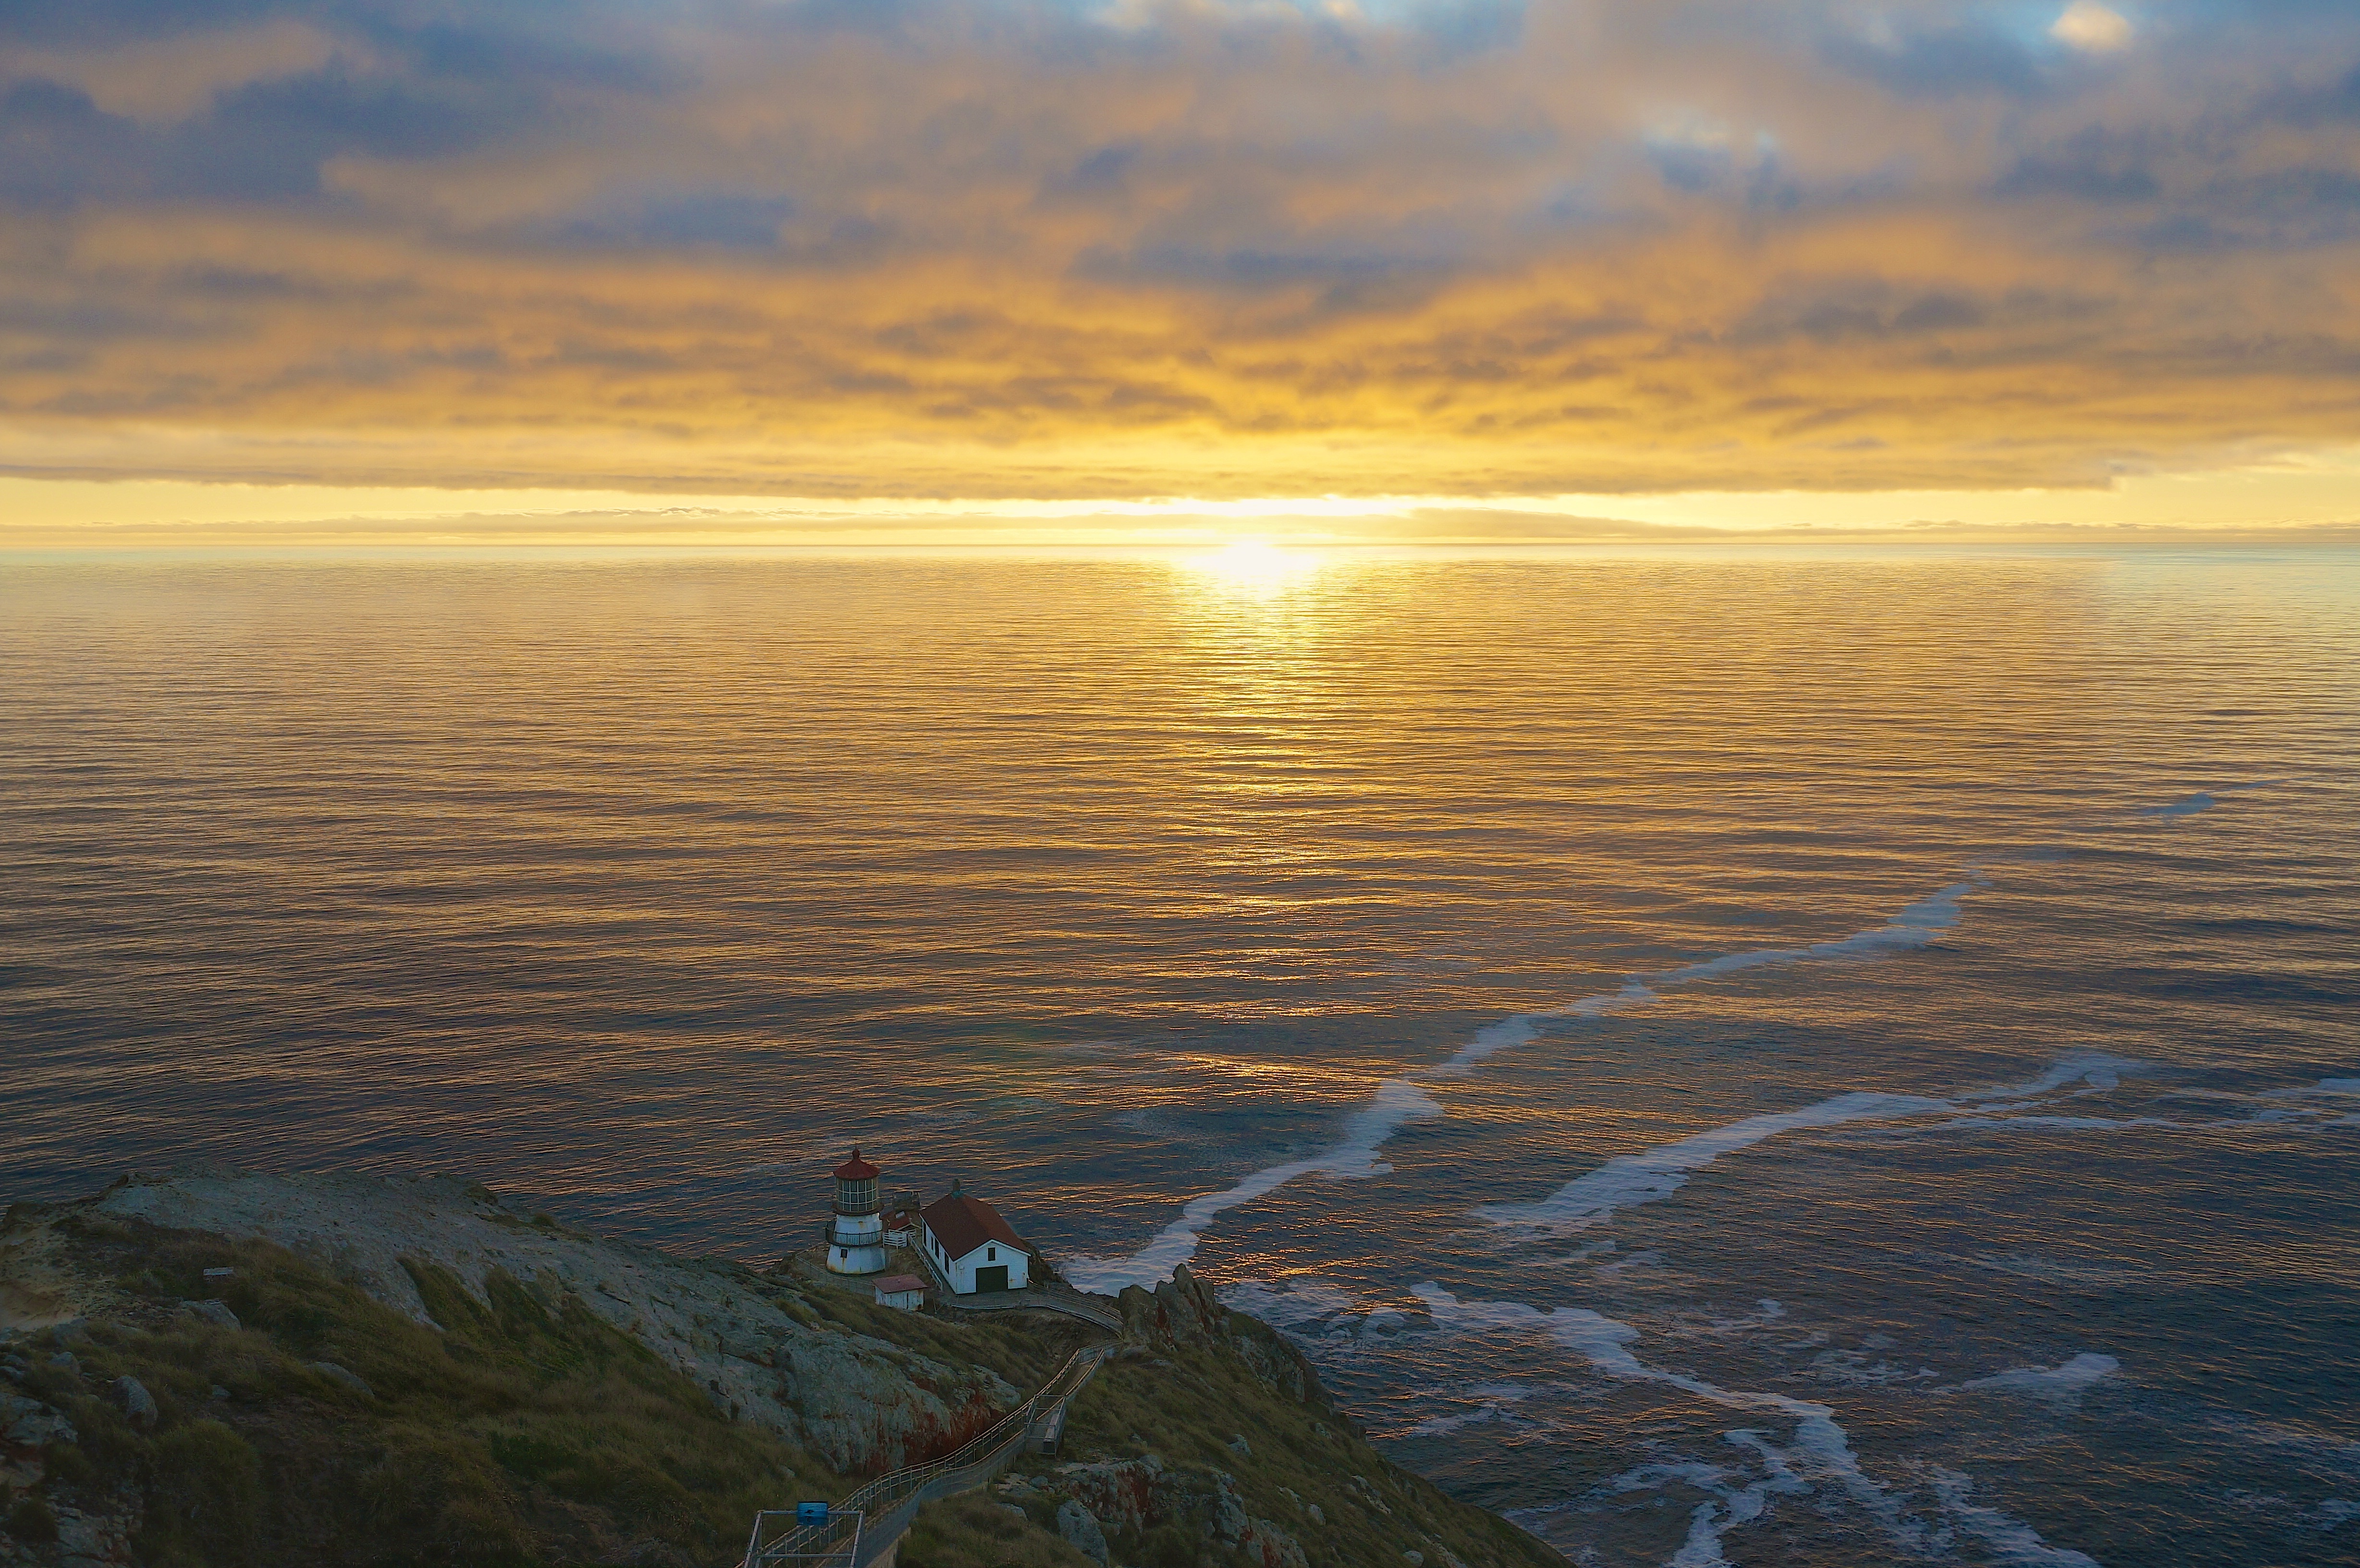
beach, sea, coast, ocean, horizon, cloud, sky, sunrise, sunset, sunlight, morning, shore, wave, lake, dawn, dusk, evening, reflection, bay, body of water, loch, atmospheric phenomenon, wind wave